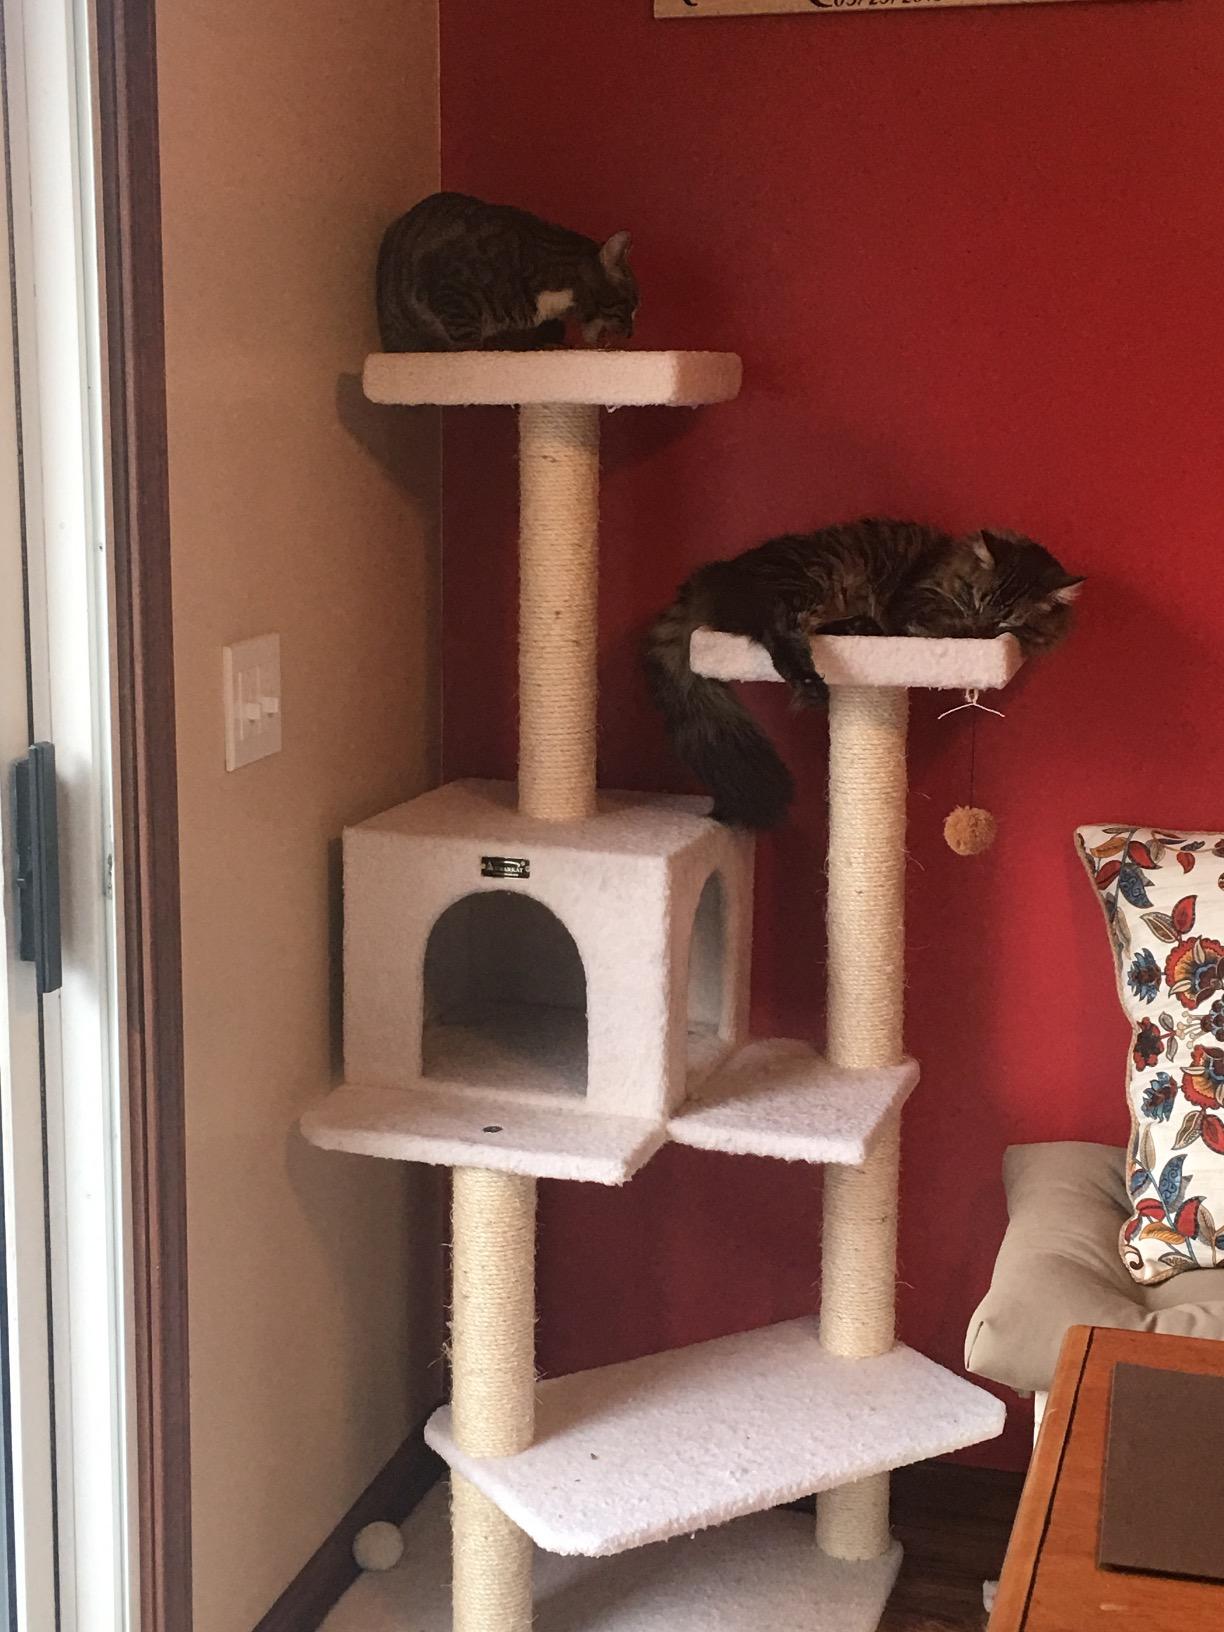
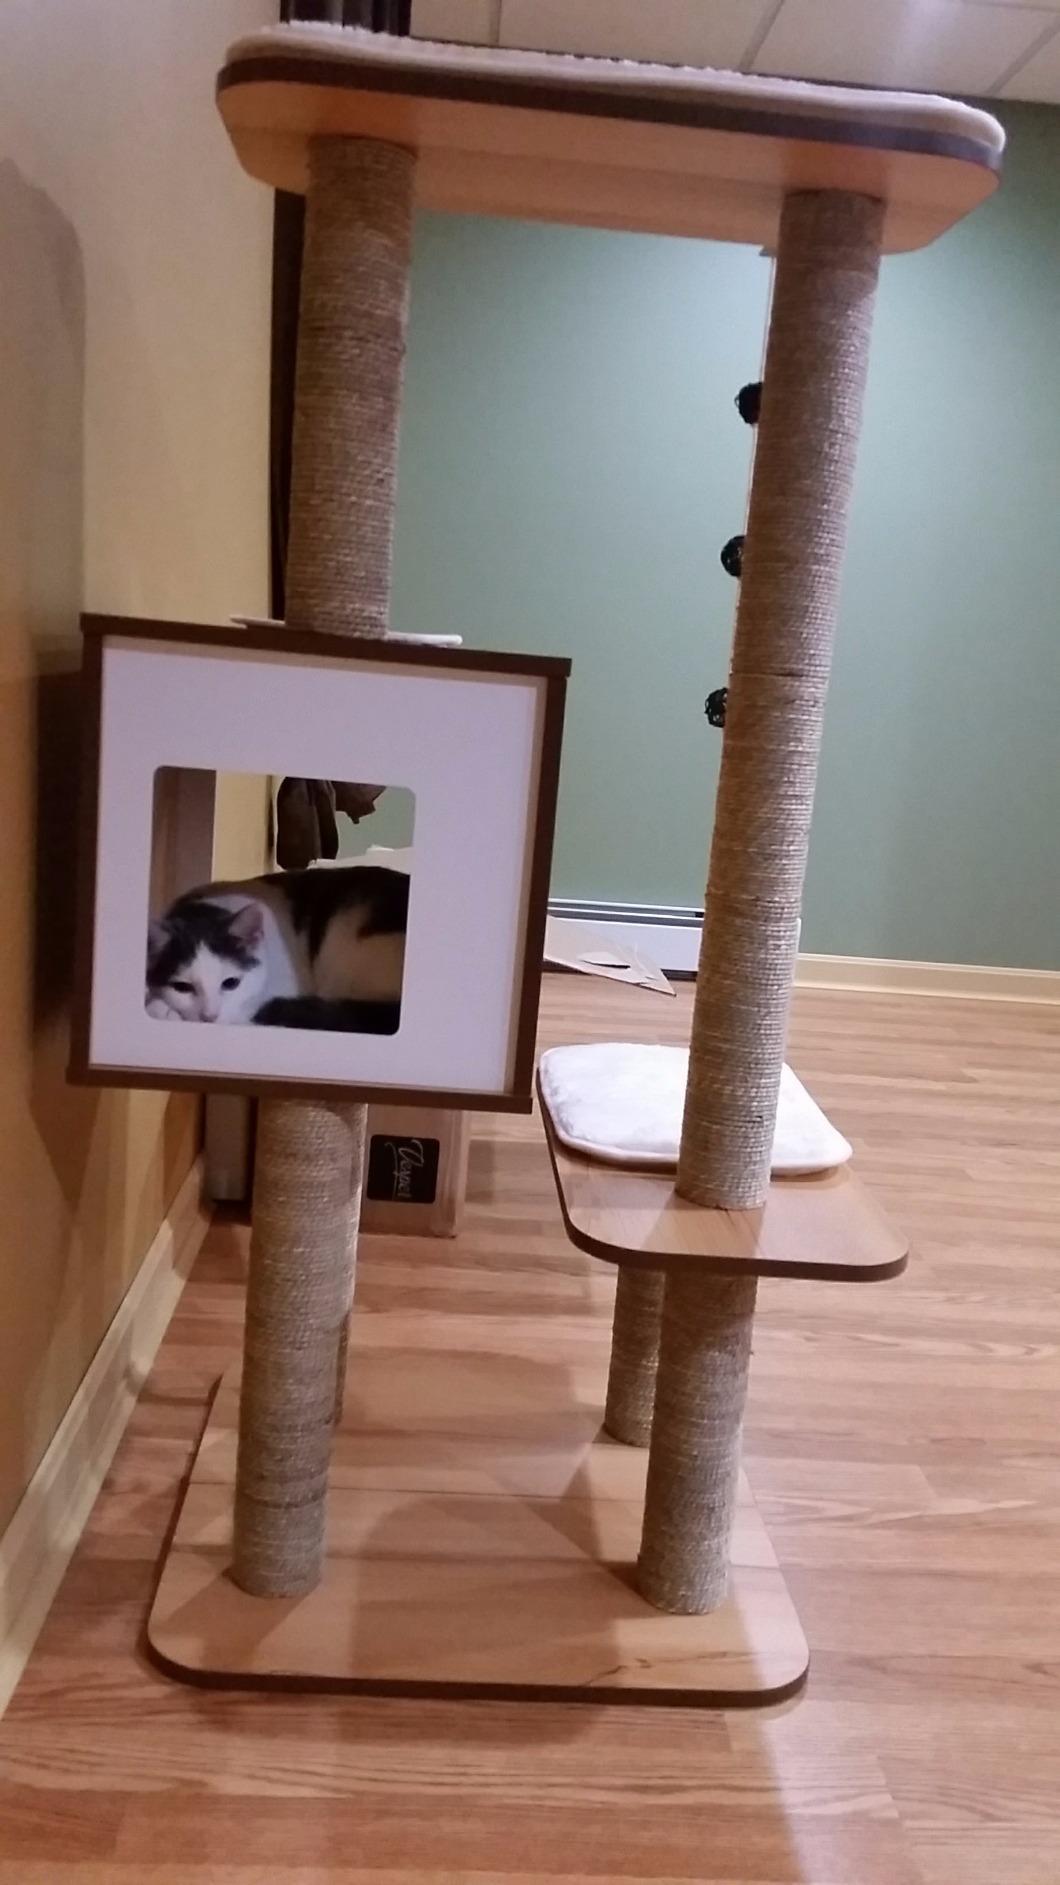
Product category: items_cat tree
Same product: no